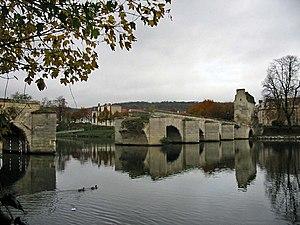
Vieux pont de Limay (Yvelines) à Mantes, exécutant Eustache de Saint-Far architecte et urbaniste français
Le vieux pont de Limay, qui enjambe un bras de la Seine, le bras de Limay, et relie la ville de Limay à l'île aux Dames, est l'un des plus anciens ponts de France.
Un certain nombre d'œuvres cinématographiques et télévisuelles ont été tournés dans le département des Yvelines.
Limay est une commune des Yvelines et de la région Île-de-France. C'est une petite ville industrielle, situé en bord de Seine, au sud du Vexin français, face à Mantes-la-Jolie à 53 km à l'ouest de Paris. La commune, qui dispose de 300 hectares classés en espaces naturels sensibles, est devenue depuis le 1ᵉʳ juillet 2005 « ville-porte » du parc naturel régional du Vexin français.
Cet article recense les monuments historiques du nord des Yvelines, en France.